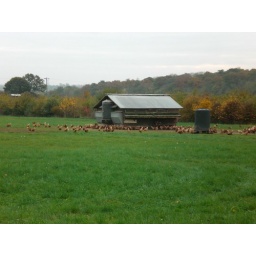
Free range chickens in a field outside Ipswich